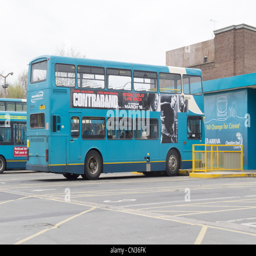
a city on a march saturday buses at the bus station